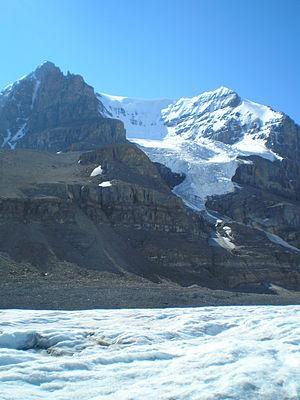
Le mont Andromeda, en anglais : Mount Andromeda, est situé dans le champ de glace Columbia à la frontière entre les parcs nationaux de Banff et de Jasper. La montagne peut être aperçue depuis la Icefields Parkway près du Sunwapta Pass et est située directement au sud-ouest du mont Athabasca.